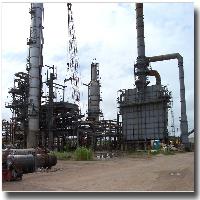
Weather: cloudy or overcast